Presidente

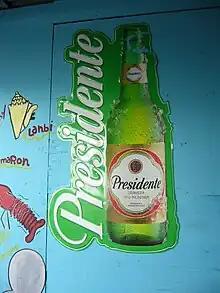
Presidente advertisement

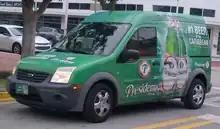
A Ford Transit connect Presidente beer

Since 2007, Presidente has also hosted Festival Presidente de Música Latina (Presidente Festival of Latin Music), which is a three-day event in October that showcases Dominican and International musical talent. It is held at the Estadio Olímpico Félix Sánchez of Santo Domingo, Dominican Republic.